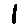
Label: 1